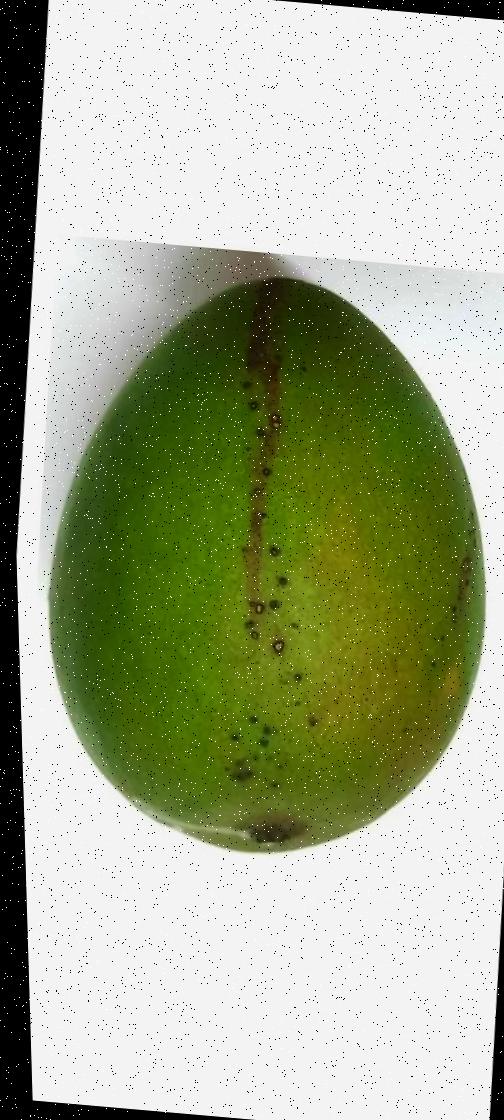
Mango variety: Harivanga